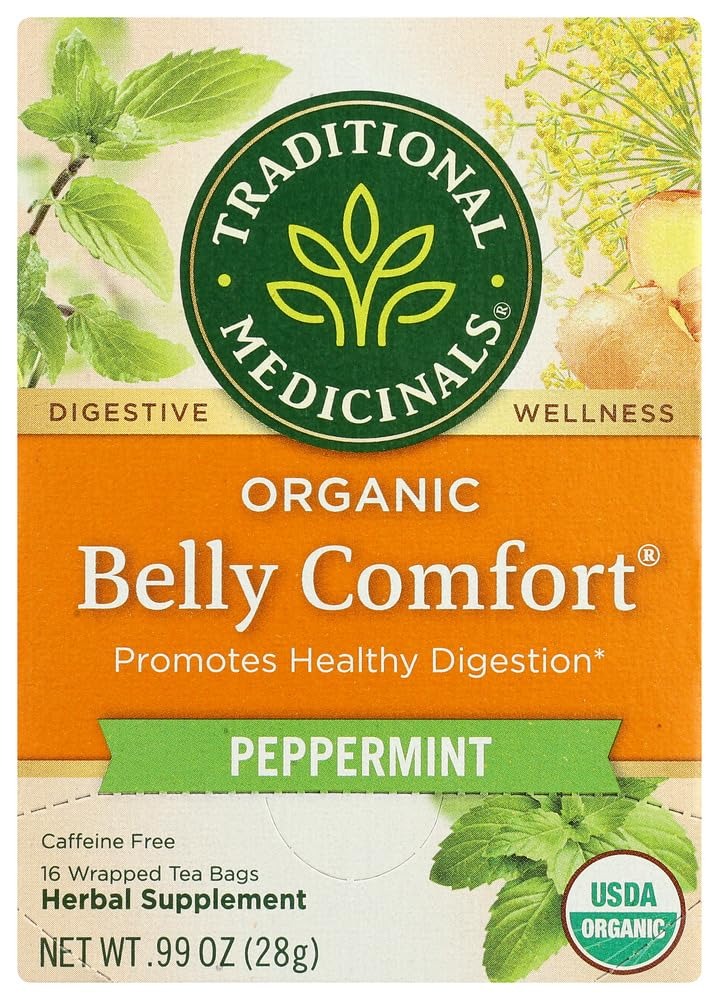
Item Name: Traditional Medicinals Tea Grn Peppermint Org
Bullet Point 1: Gently invigorates, while alleviating digestive discomfort.
Bullet Point 2: Non-GMO verified. All Ingredients Certified Organic. Kosher.
Bullet Point 3: Each tea bag contains approximately 9 mg of naturally occurring caffeine from green tea leaf.
Bullet Point 4: Consistently high quality herbs from ethical trading partnerships.
Bullet Point 5: Taste: Undeniably minty, aromatic and mildly tannic.
Value: 16.0
Unit: Count

Price: 25.6